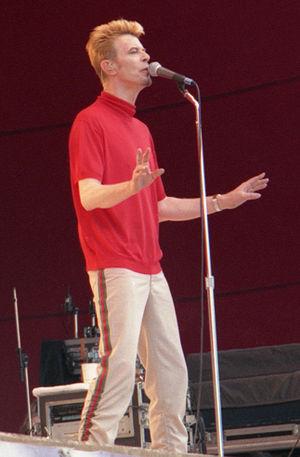
David Robert Jones dit David Bowie [ˈdeɪvɪd ˈbəʊi] est un auteur-compositeur-interprète et acteur anglais né le 8 janvier 1947 à Londres et mort le 10 janvier 2016 à New York.
Le Earthling Tour est une tournée mondiale de David Bowie donnée en 1997 en promotion de l'album Earthling.
Voici une liste d'artistes de jungle et drum and bass triée alphabétiquement par nom d'artiste.